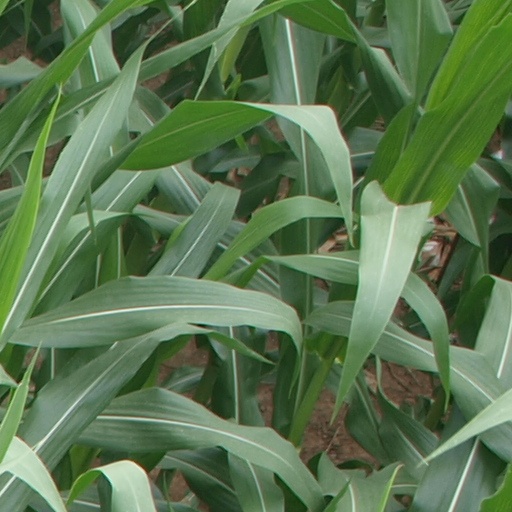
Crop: maize; corn